Yakuza: Dead Souls

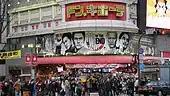
Promotional advertisement of "Dead Souls", styled with its original Japanese title, at a Don Quijote outlet in Kabukichō

A series of announcements were then made on the main site, beginning in late July and continuing throughout August, with all four main characters being revealed one by one. Kazuma Kiryu was the first to be confirmed after Majima, on July 21. Shun Akiyama was then announced on August 4, and Ryuji Goda was then revealed in the final announcement on August 18. Following each character's confirmation, a large poster of him was erected across the east exits of the Shinjuku branch of Don Quijote, a shop that features in the game itself as a tie-in, and was replaced by the next character when he was announced.